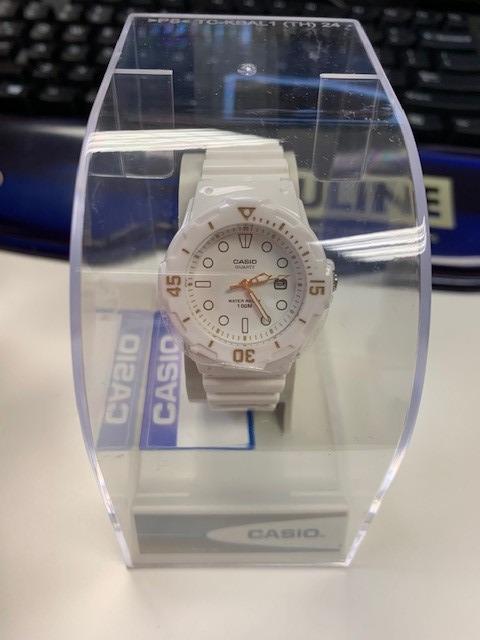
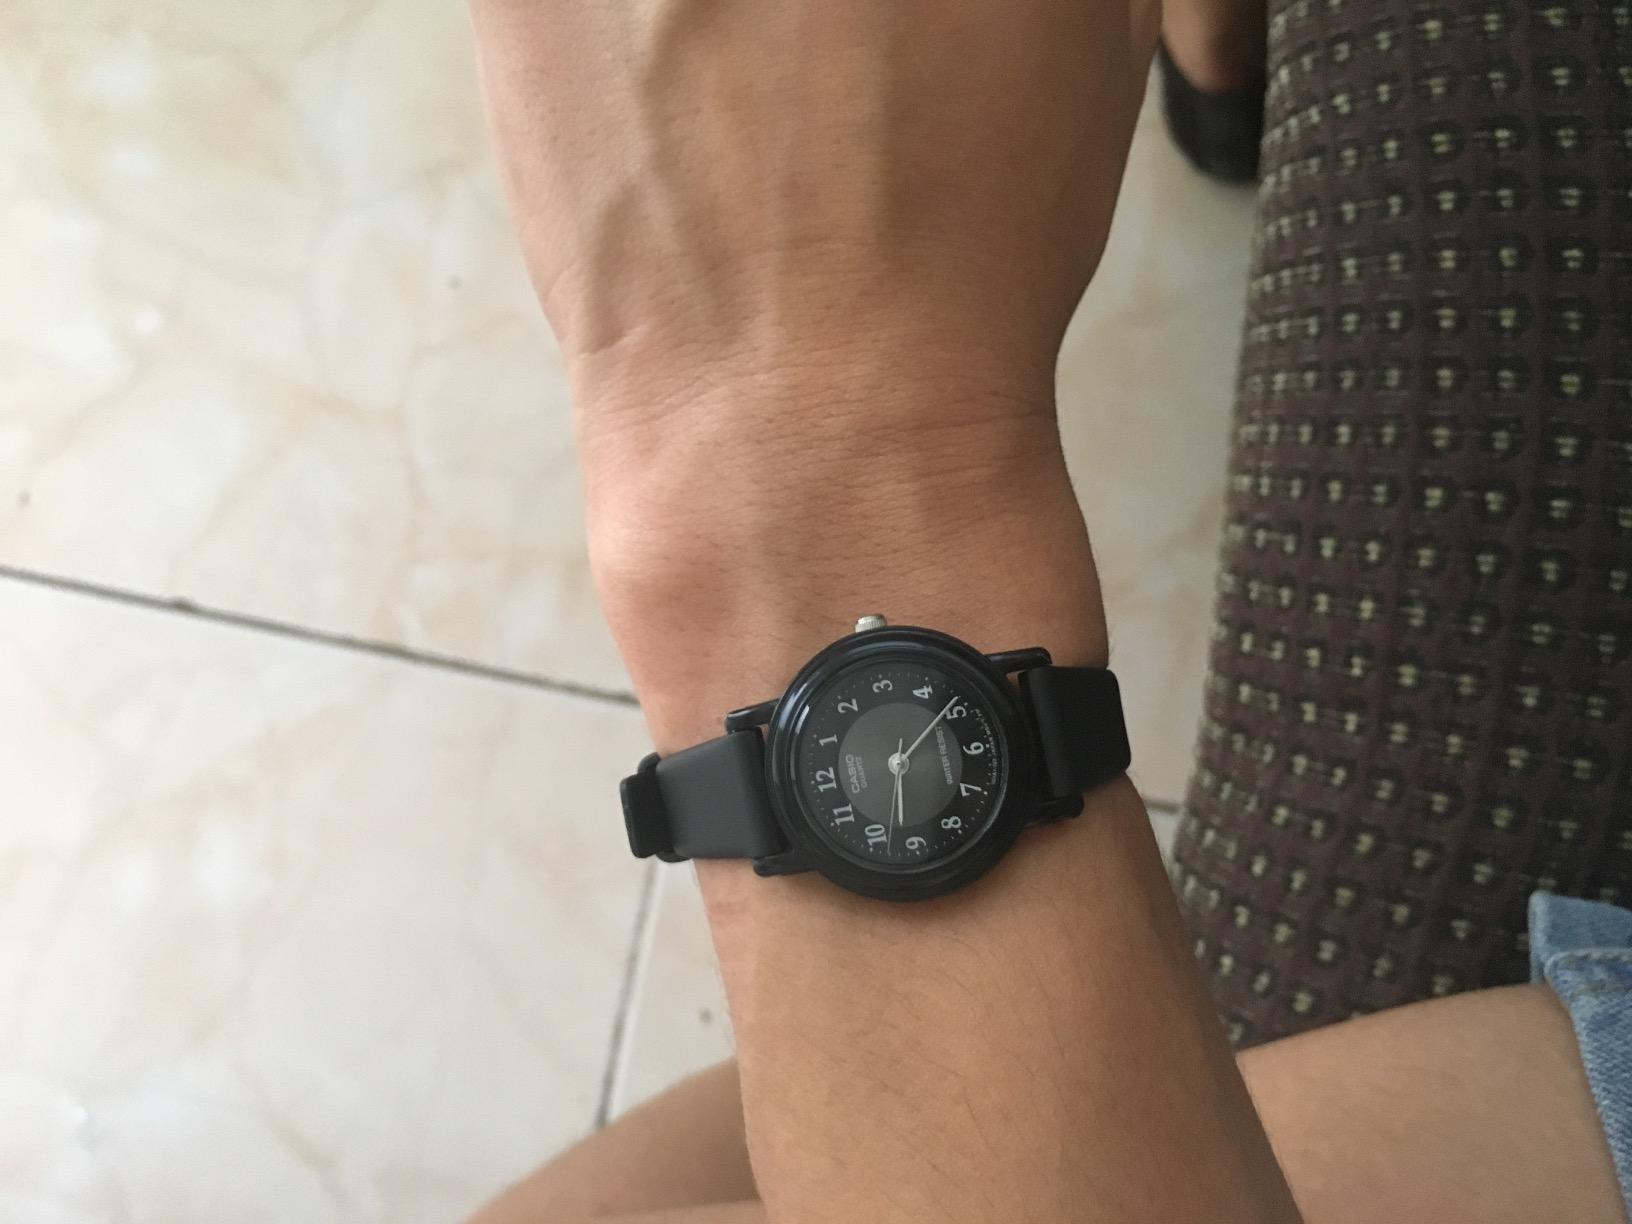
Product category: accessories_watch
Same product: no